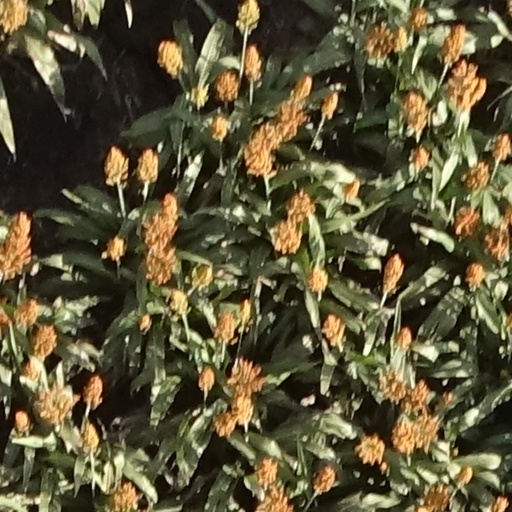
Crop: sorghum